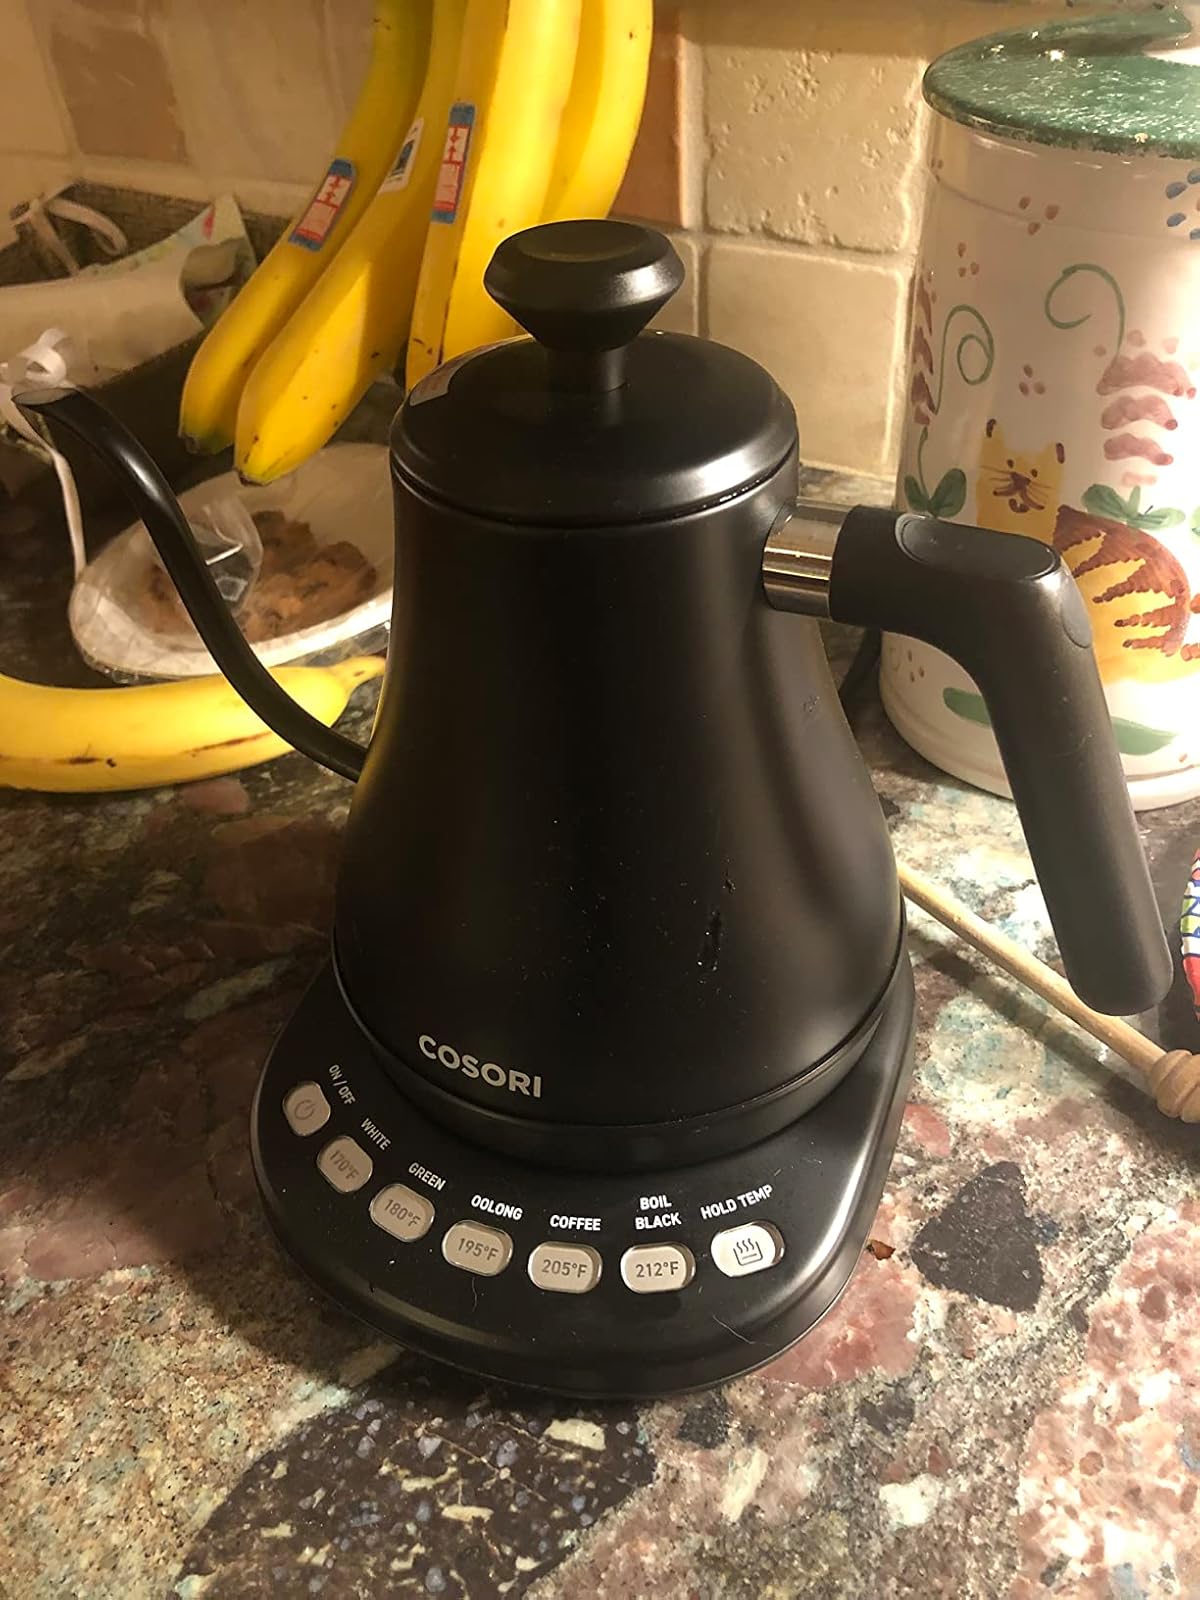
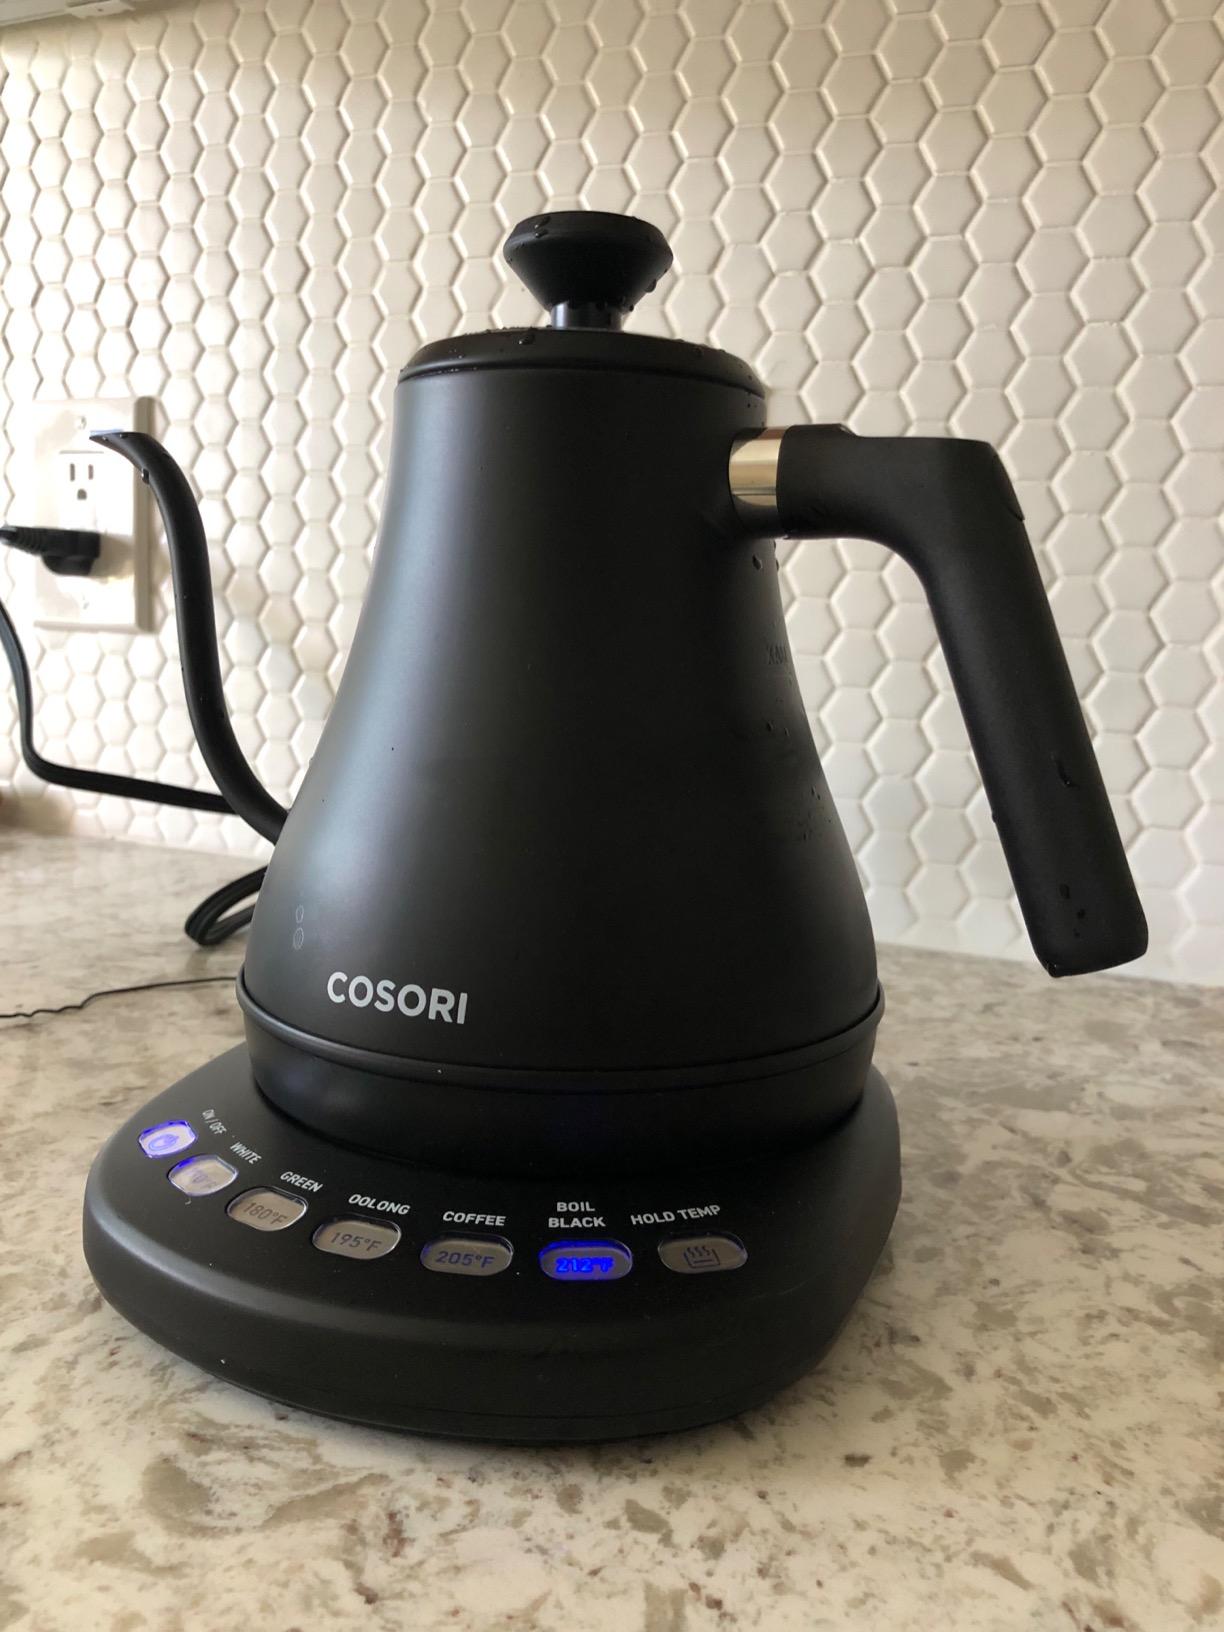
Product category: items_kettle
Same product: yes